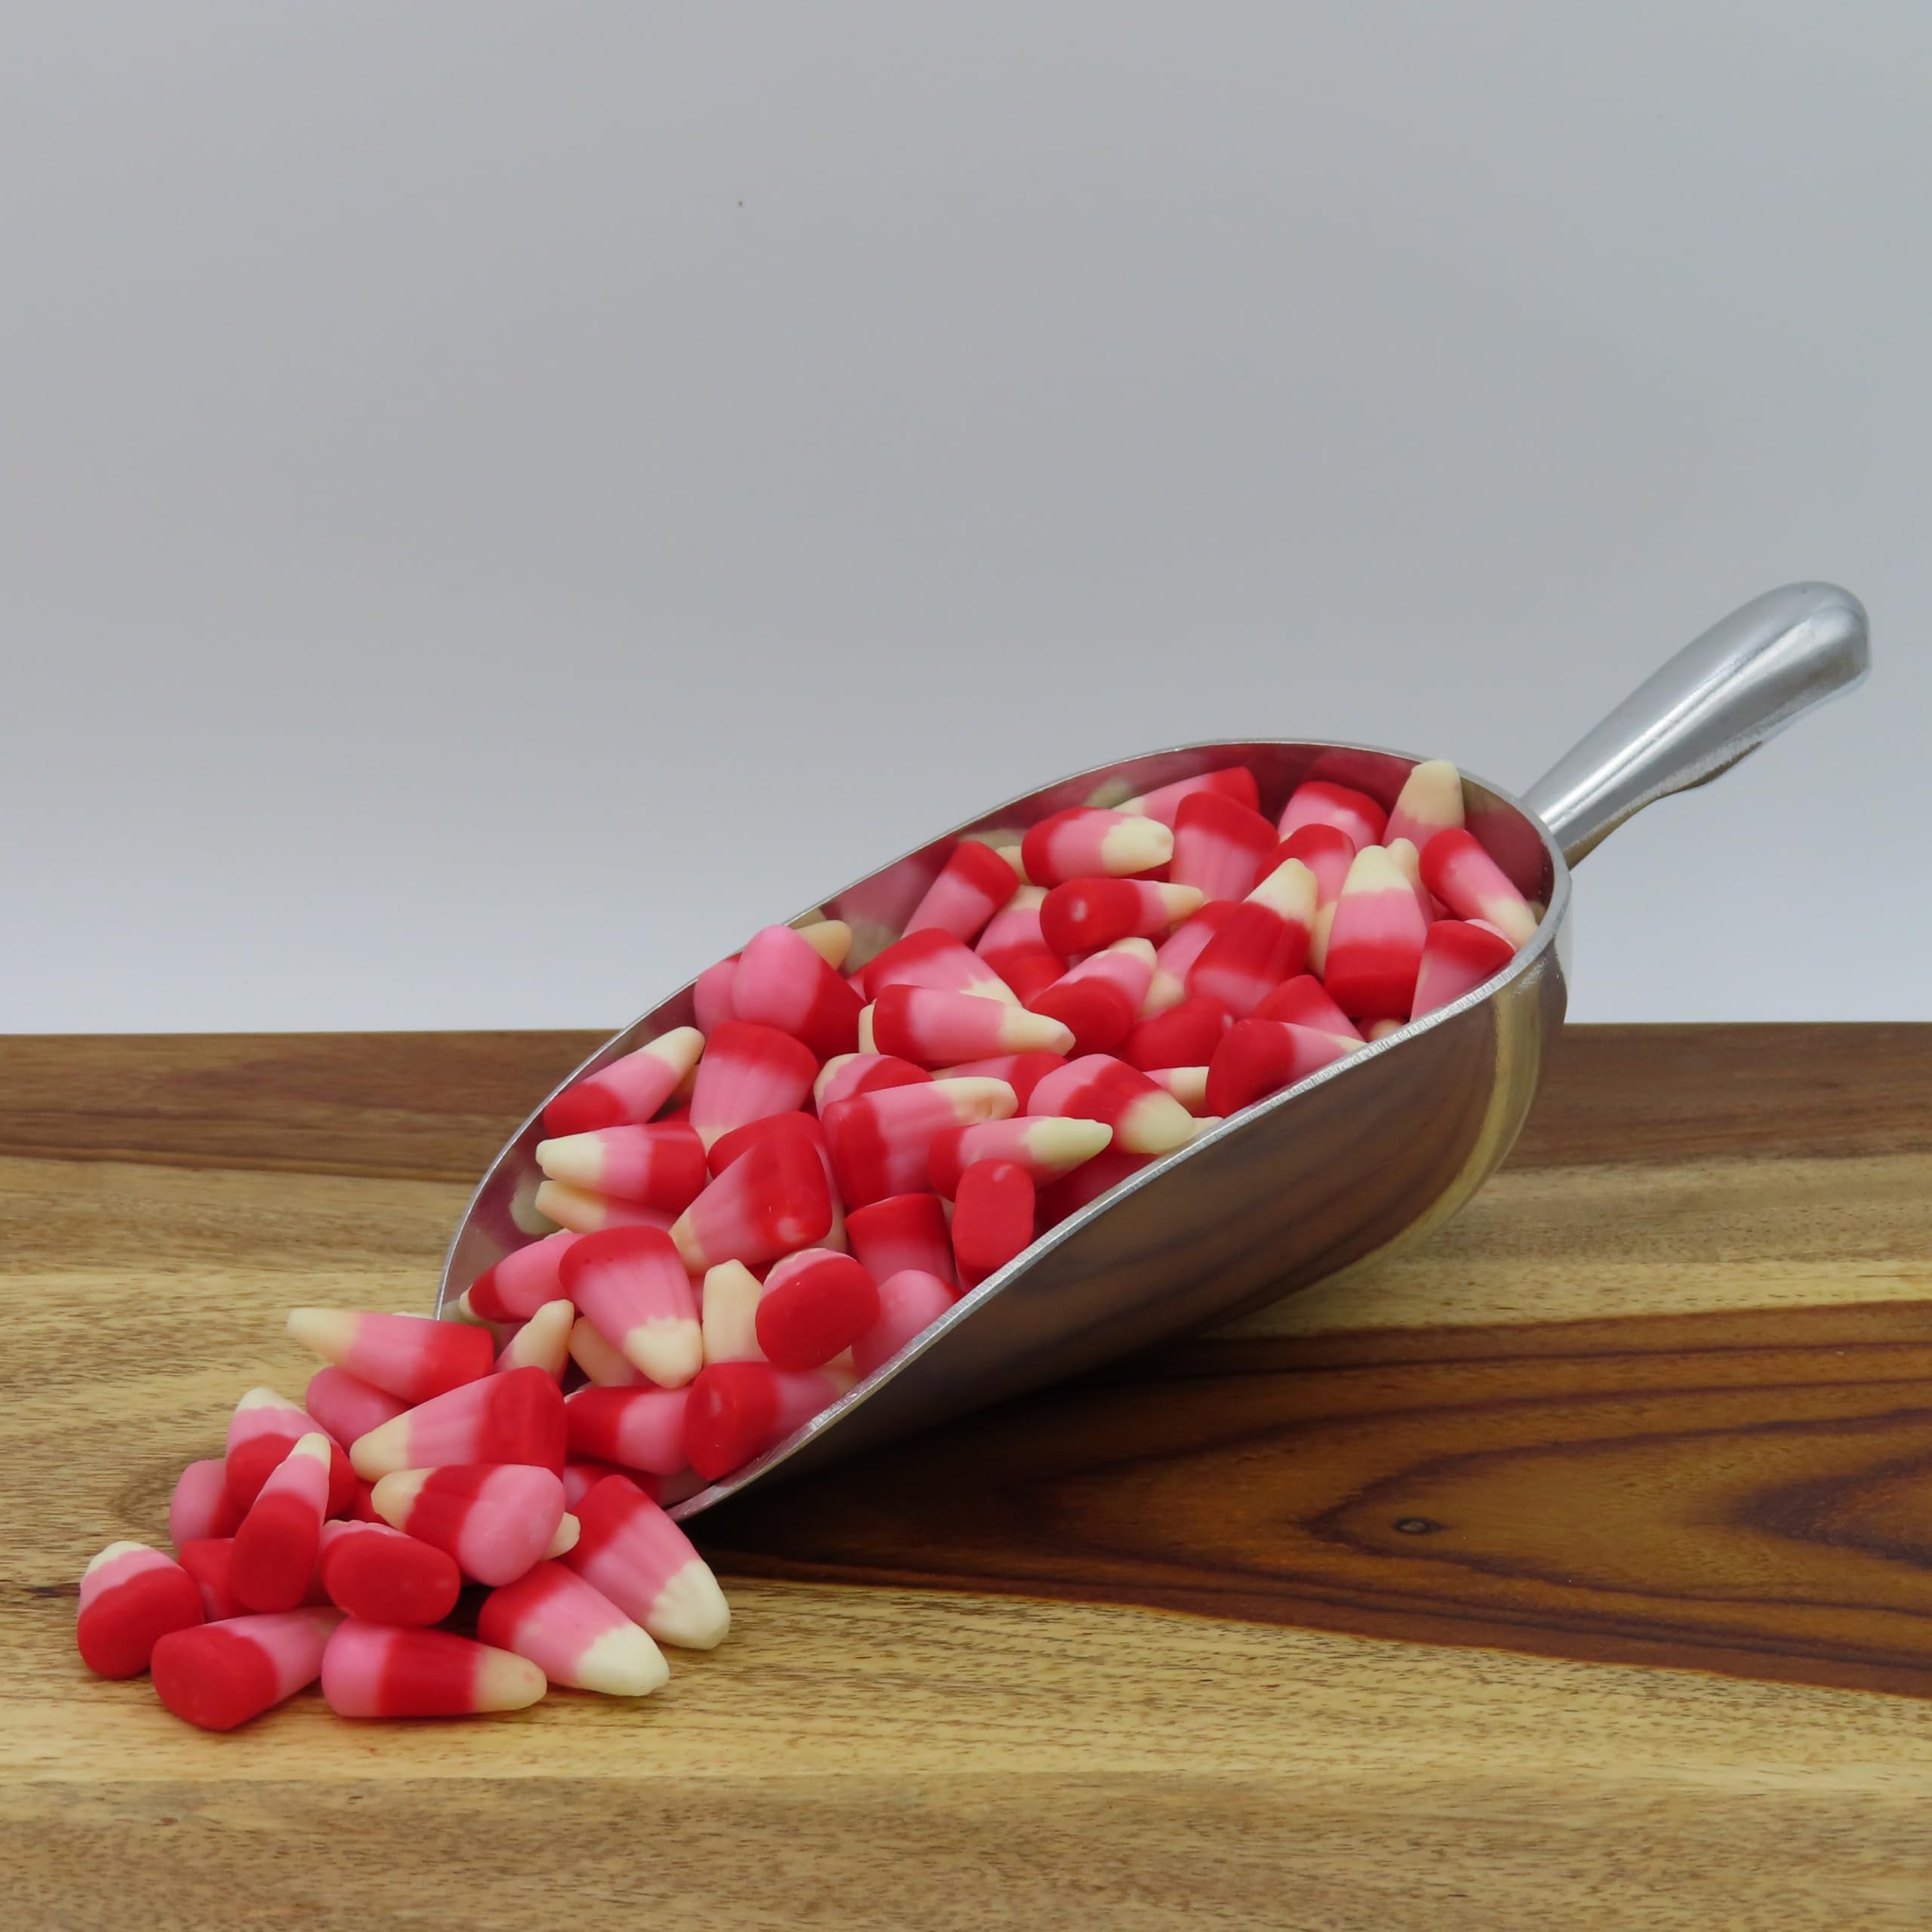
Item Name: Cupid Corn Valentine Candy Corn 5 pounds Valentine Candy Corn
Product Description: Cupid Corn Valentine's Day Candy Corn. Traditional Candy Corn Taste, with Red, Pink, and White colors for Valentine's Day!! This listing is for a bulk 5 pound bag of Cupid Corn.
Value: 80.0
Unit: Ounce

Price: 22.18